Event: Nepal Earthquake
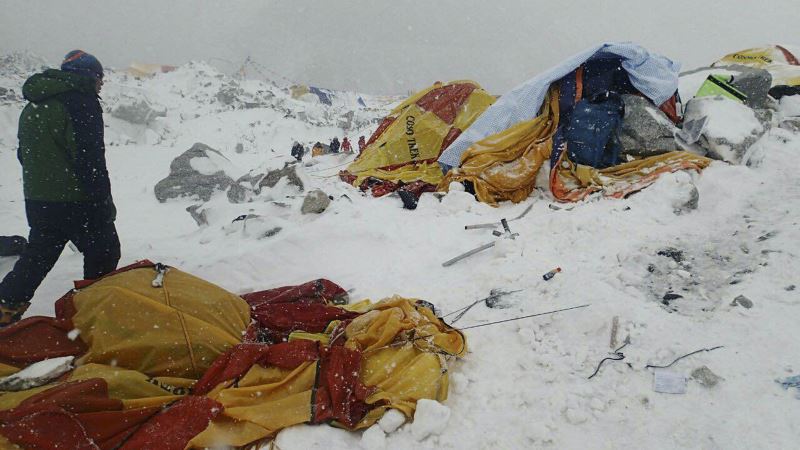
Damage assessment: damage